Attack on Forest City

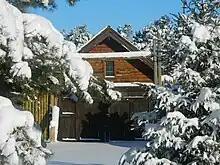
Reconstructed Forest City Stockade in Winter

Today the Forest City stockade has been reconstructed and resides near Minnesota State Highway 24 between Litchfield and Forest City. An annual Threshing Bee takes place in August and many people including reenactors and living historians volunteer to depict 1800s style life in local events.